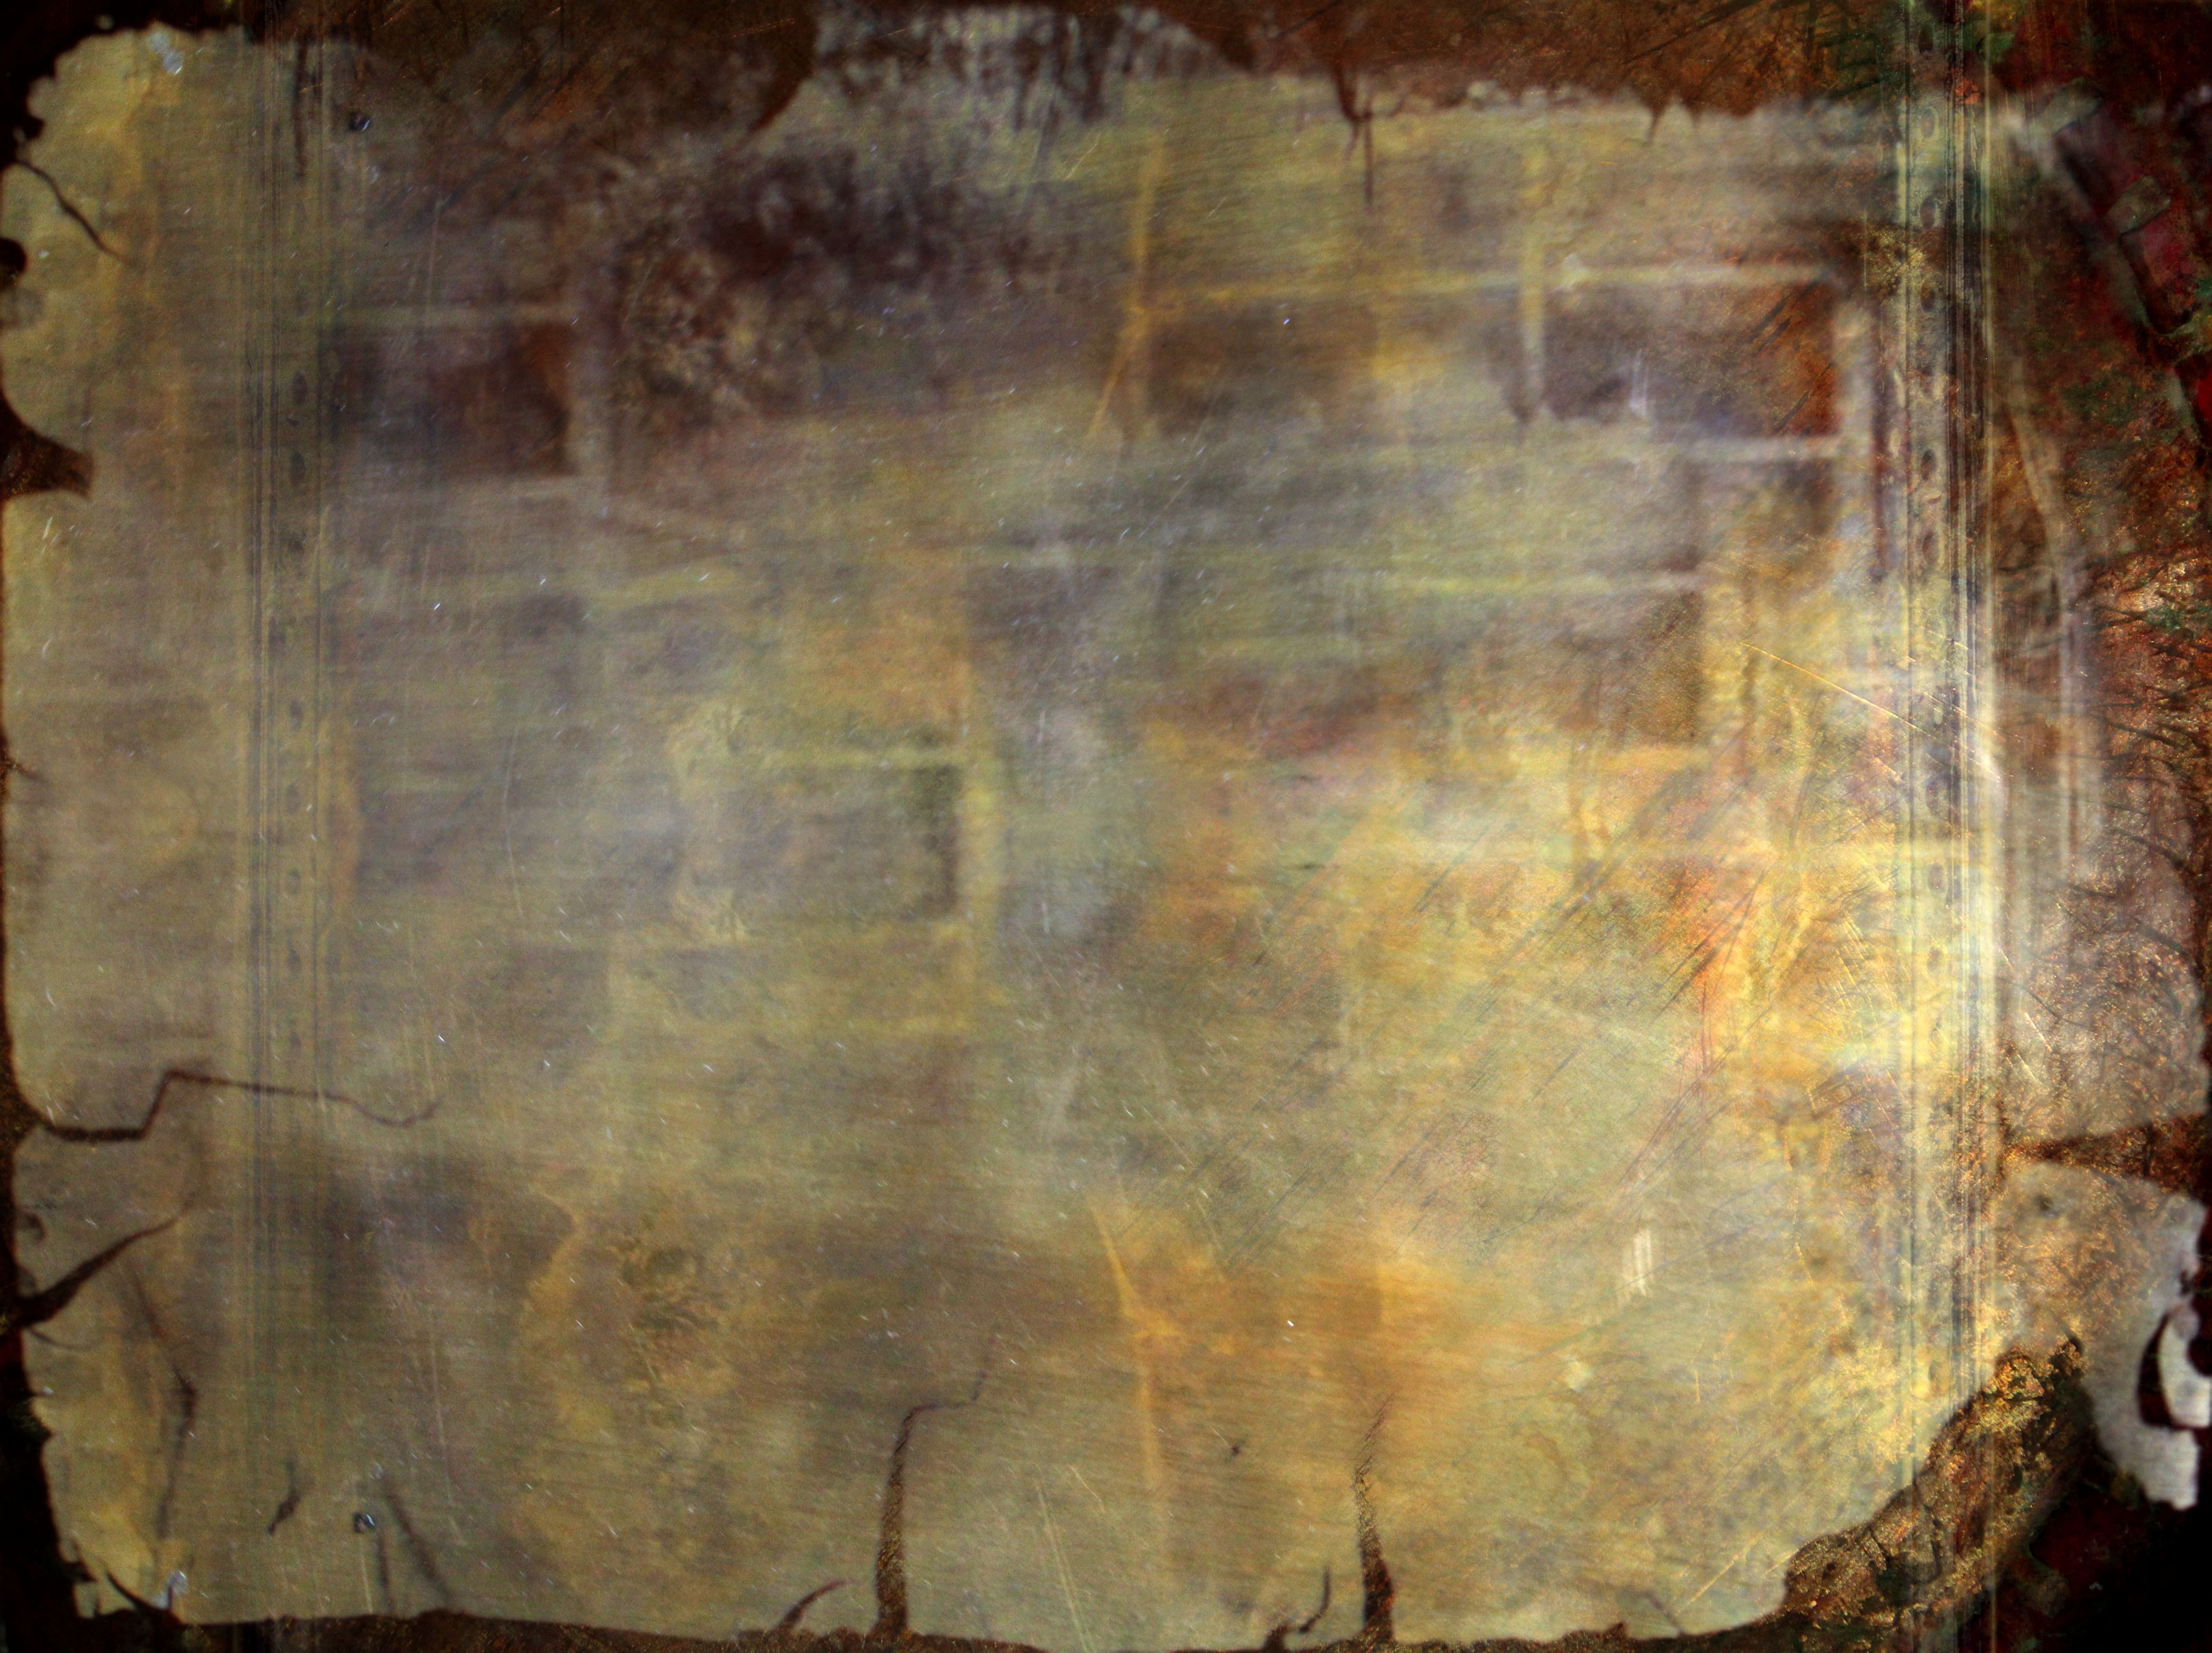
wood, texture, wall, material, painting, free, art, modern art, ancient history